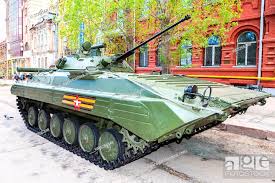
Label: BMP-2